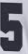
Number: 5